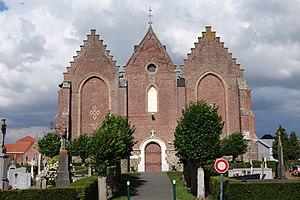
de type église-hall ou hallekerque (hallekerk), avec nef constituée de trois vaisseaux, éléments romans, signes runiques notamment en façade des vaisseaux latéraux
Audomar, connu plus tard sous le nom de saint Omer, vécut de 600 à 670. Il fut nommé évêque de Thérouanne par le roi Dagobert Iᵉʳ et fonda l’abbaye Saint-Bertin à Saint-Omer. C'est lui qui consacra prêtre saint Wandrille. C’est un saint chrétien fêté le 9 septembre.
L'Église Saint-Omer est une église catholique située à Ledringhem, dans le département du Nord, en France.